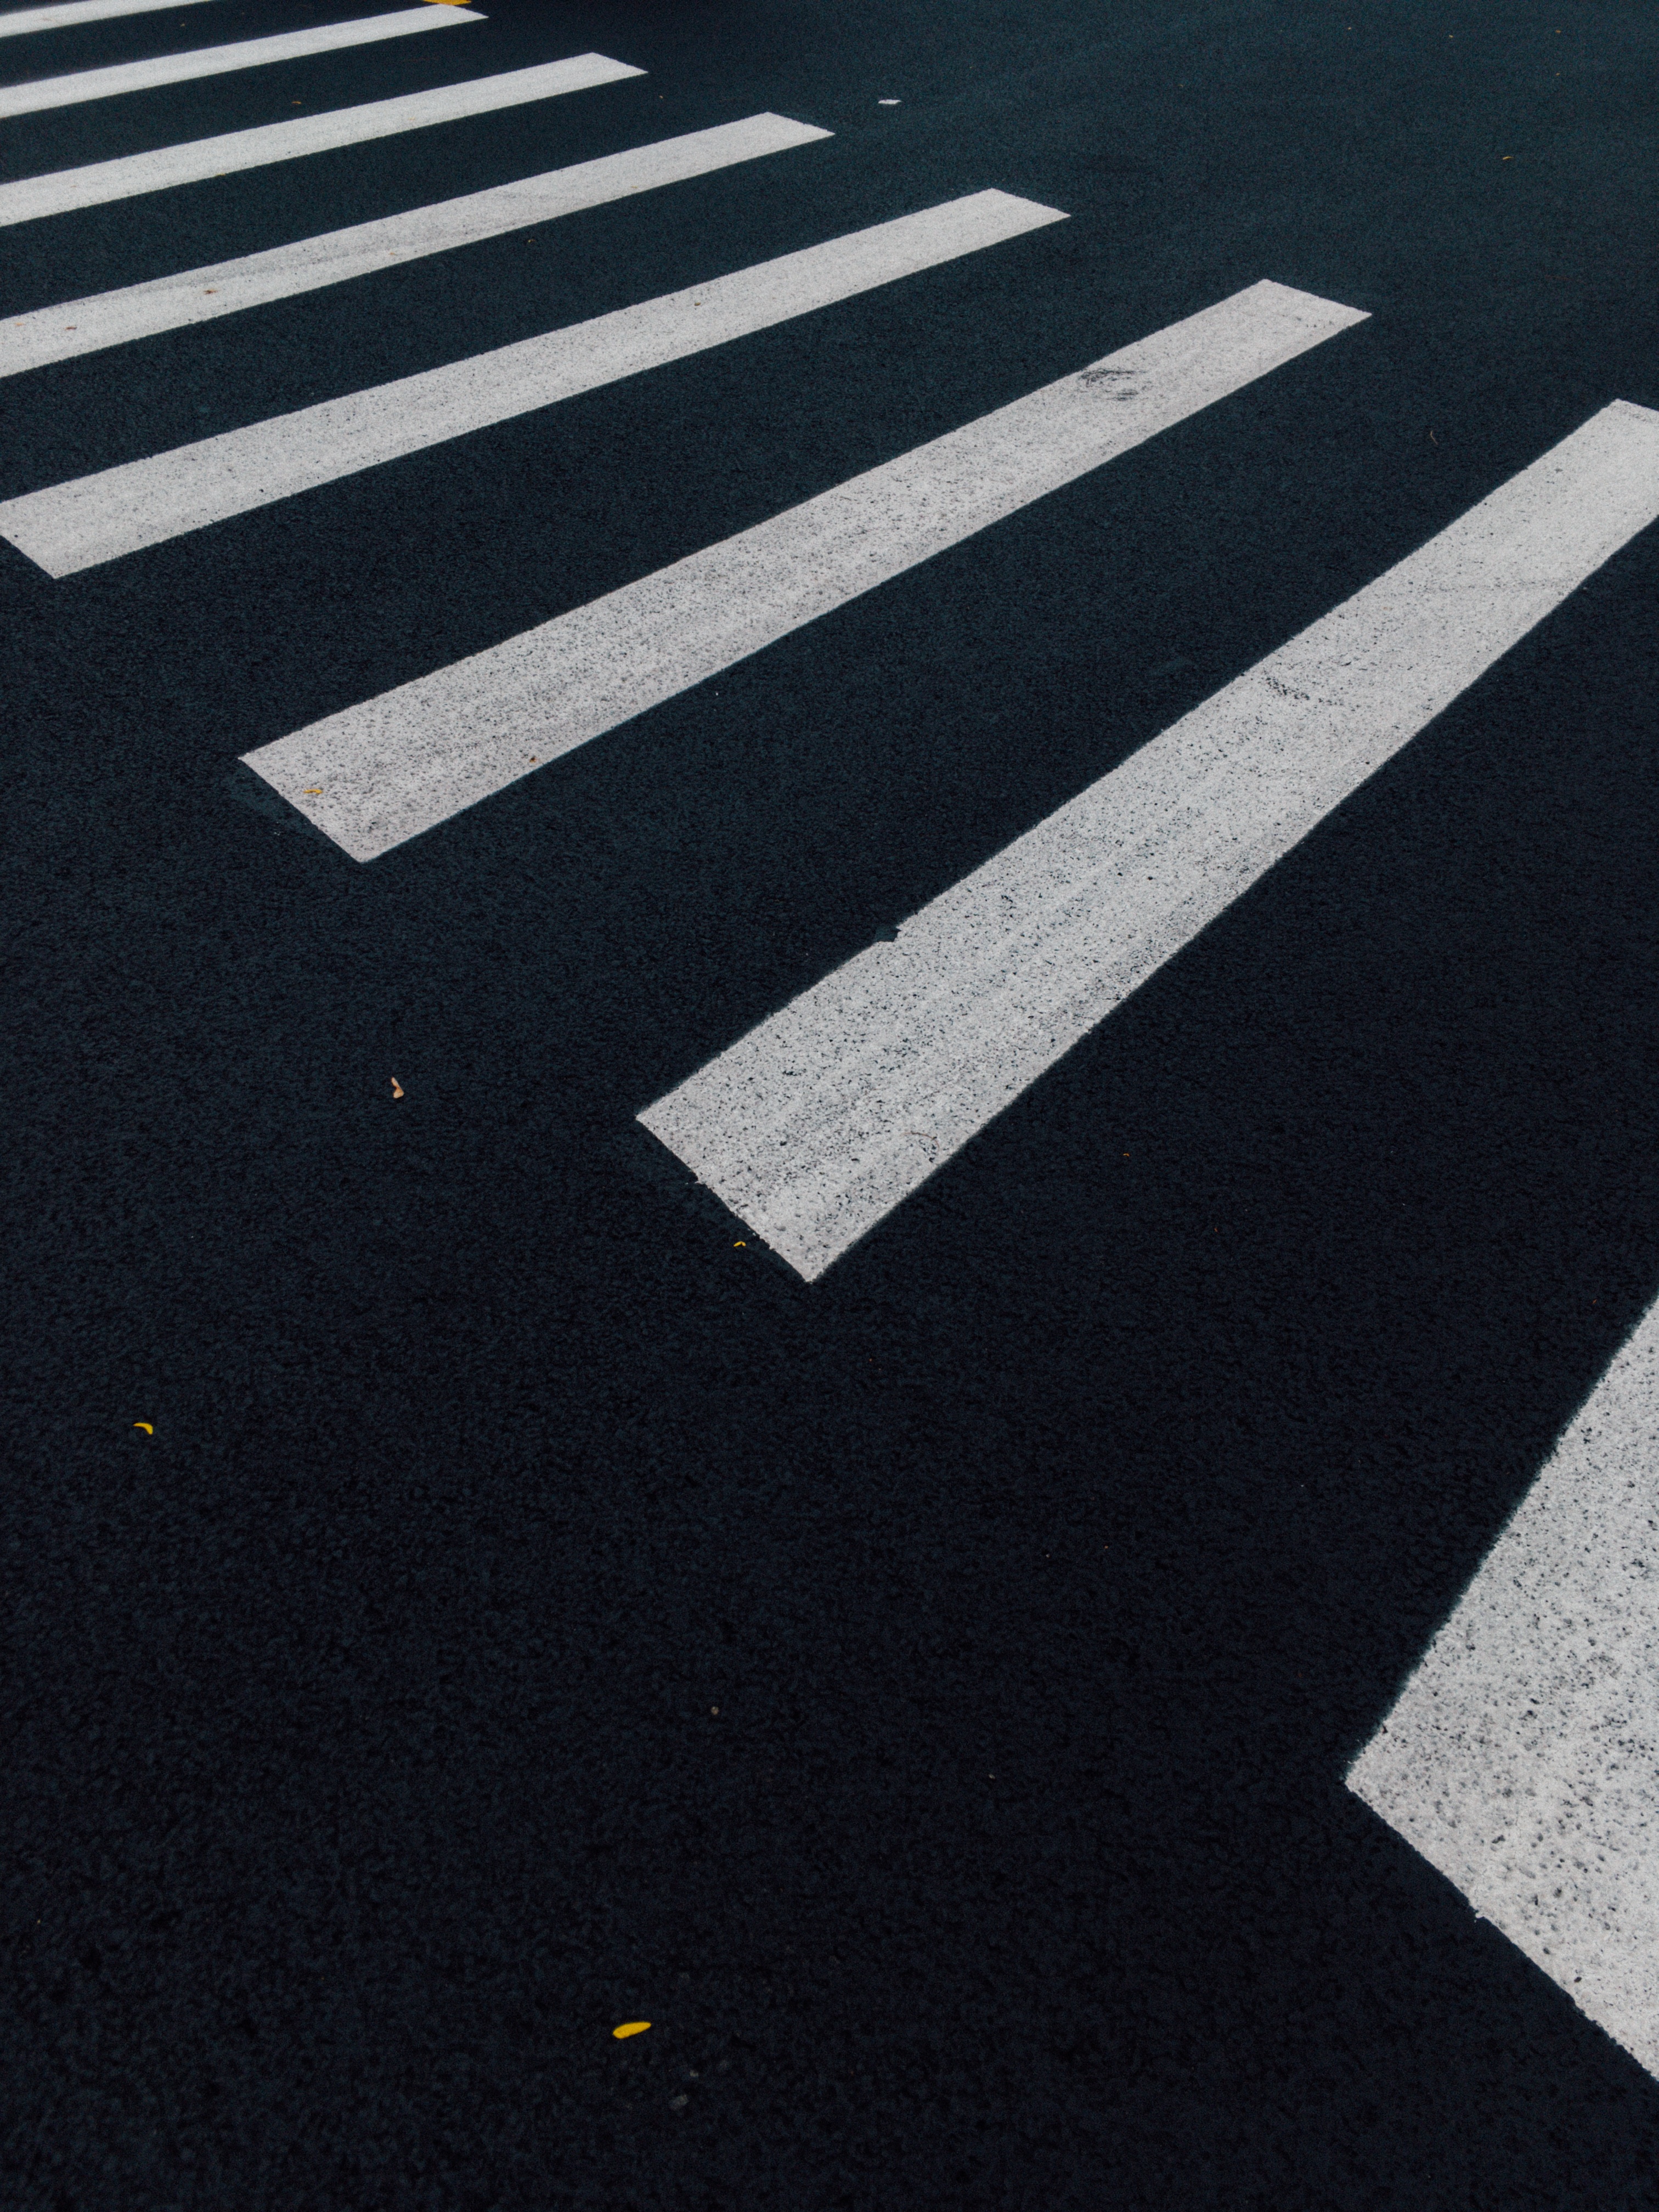
black and white, white, street, floor, number, asphalt, line, shadow, blue, black, lane, brand, font, lines, design, paving, shape, flooring, pedestrian crossing, road surface